Tony Todd

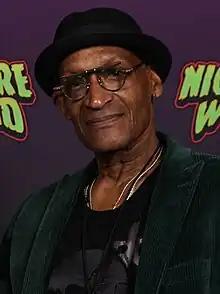
Todd in 2023

Anthony Tiran Todd (December 4, 1954 – November 6, 2024) was an American actor known for his distinctly deep and gravelly voice. He amassed several credits on screen and in video games since the 1980s, including the title character in the "Candyman" film series (1992–2021) and William Bludworth in the "Final Destination" franchise (2000–2025). For the former, he was nominated at the Critics' Choice and Fangoria Chainsaw Awards.